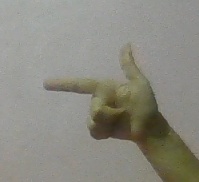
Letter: yaa